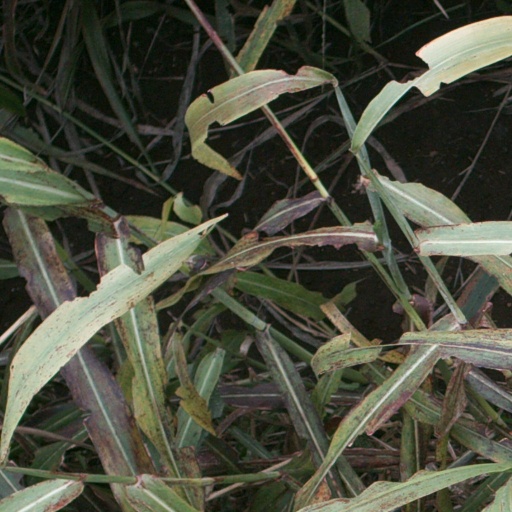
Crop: sorghum